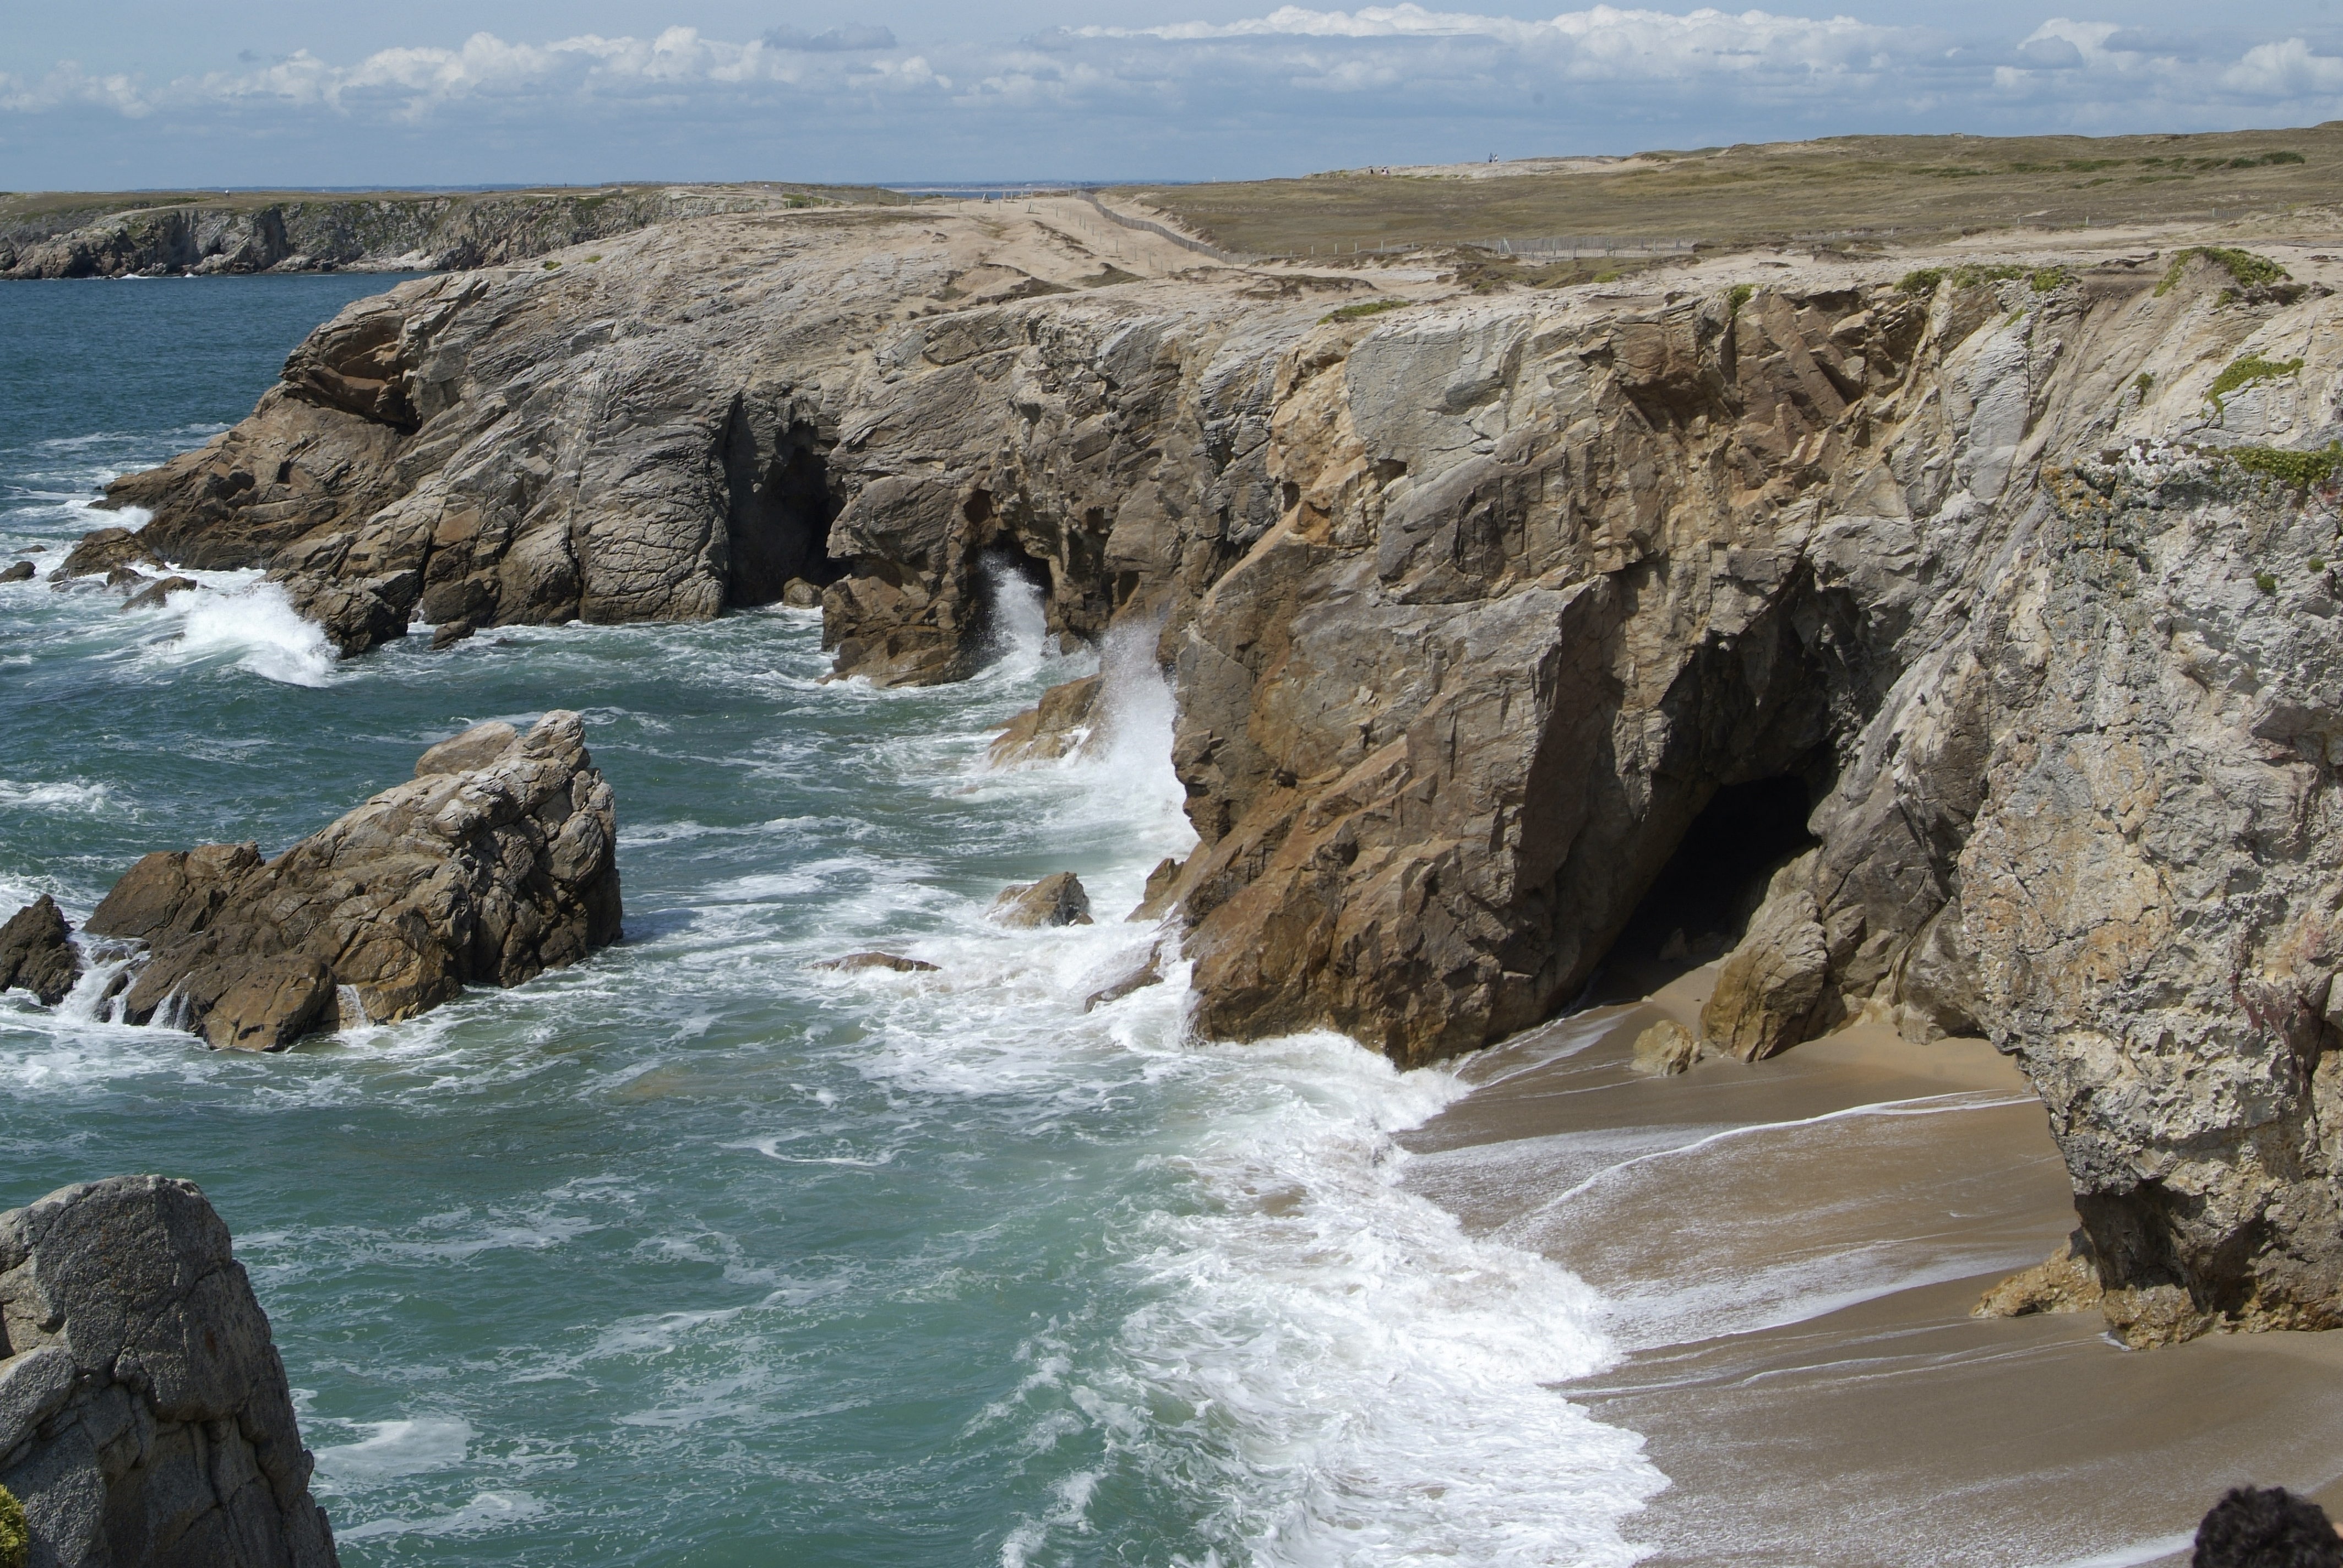
beach, landscape, sea, coast, water, nature, sand, rock, ocean, horizon, shore, wave, tide, formation, cliff, seaside, france, wild, surf, cove, splash, spray, seascape, holiday, bay, rapid, stack, terrain, material, body of water, rocks, stones, waves, geology, cliffs, atlantic, side, maritime, cape, wadi, scum, brittany, quiberon, reefs, landform, deserted beach, wild coast, natural arch, ballad, rough sea, geographical feature, wind wave